Theresa Claiborne

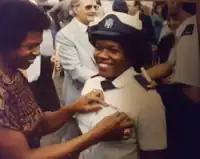
Theresa Claiborne having her wings pinned on by her mother

On June 20, 1981, Claiborne was commissioned as second lieutenant in the USAF. She became the first African-American female pilot in the U.S. Air Force after graduating from Laughlin Air Force Base on September 16, 1982 with the class 82-08. Claiborne flew KC–135 Stratotankers for Strategic Air Command for seven years. She left active duty in 1988. She served as an instructor pilot on the KC-135E and a flight commander for the USAF Reserves where she rose to the rank of lieutenant colonel. Claiborne also began working for United Airlines as a first officer in 1990. She would later be promoted to captain. She retired from the military on January 6, 2003 with over 3000 military flight hours.